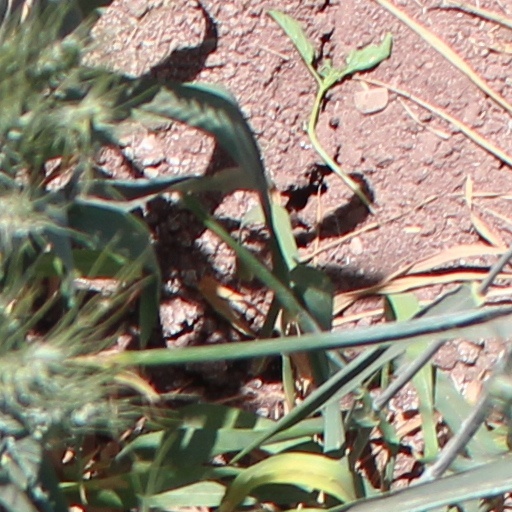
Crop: wheat